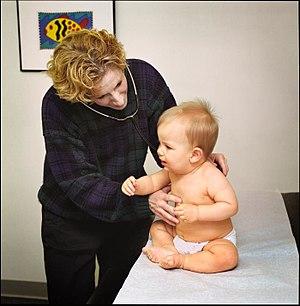
This photograph depicts a physician examining a 9mo. old infant. This physician is examining an infant during his nine-month old checkup. Regular checkups are a way to monitor an infant’s health and development.
La médecine, au sens de pratique, est la science témoignant de l'organisation du corps humain, son fonctionnement normal, et cherchant à préserver la santé par la prévention et le traitement des maladies.
La pédiatrie est une branche spécialisée de la médecine qui étudie le développement psycho-moteur et physiologique normal de l'enfant, ainsi que toute la pathologie qui y a trait, de la naissance à la période postpubertaire où il devient adulte ; c'est la médecine des enfants, l'enfant étant défini en droit comme tout sujet âgé de moins de 18 ans. Le médecin spécialisé en pédiatrie s'appelle le pédiatre.